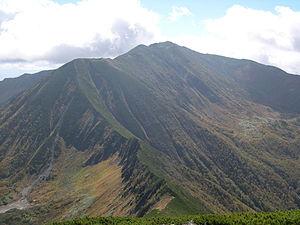
Pirikanoka est le nom Aïnou, chanté en yukar, d'un groupe de caractéristiques géologiques situé dans l'île de Hokkaidō au Japon. En 2009 Pirikanoka est désigné lieu de beauté pittoresque de niveau national avec les six premiers sites auxquels s'ajoutent trois autres sites en 2012 et un dixième en 2014. Chacun a son nom propre en langue Aïnou.
Le mont Poroshiri, ou parfois mont Horoshiri, est un sommet du Japon situé sur l'île de Hokkaidō.